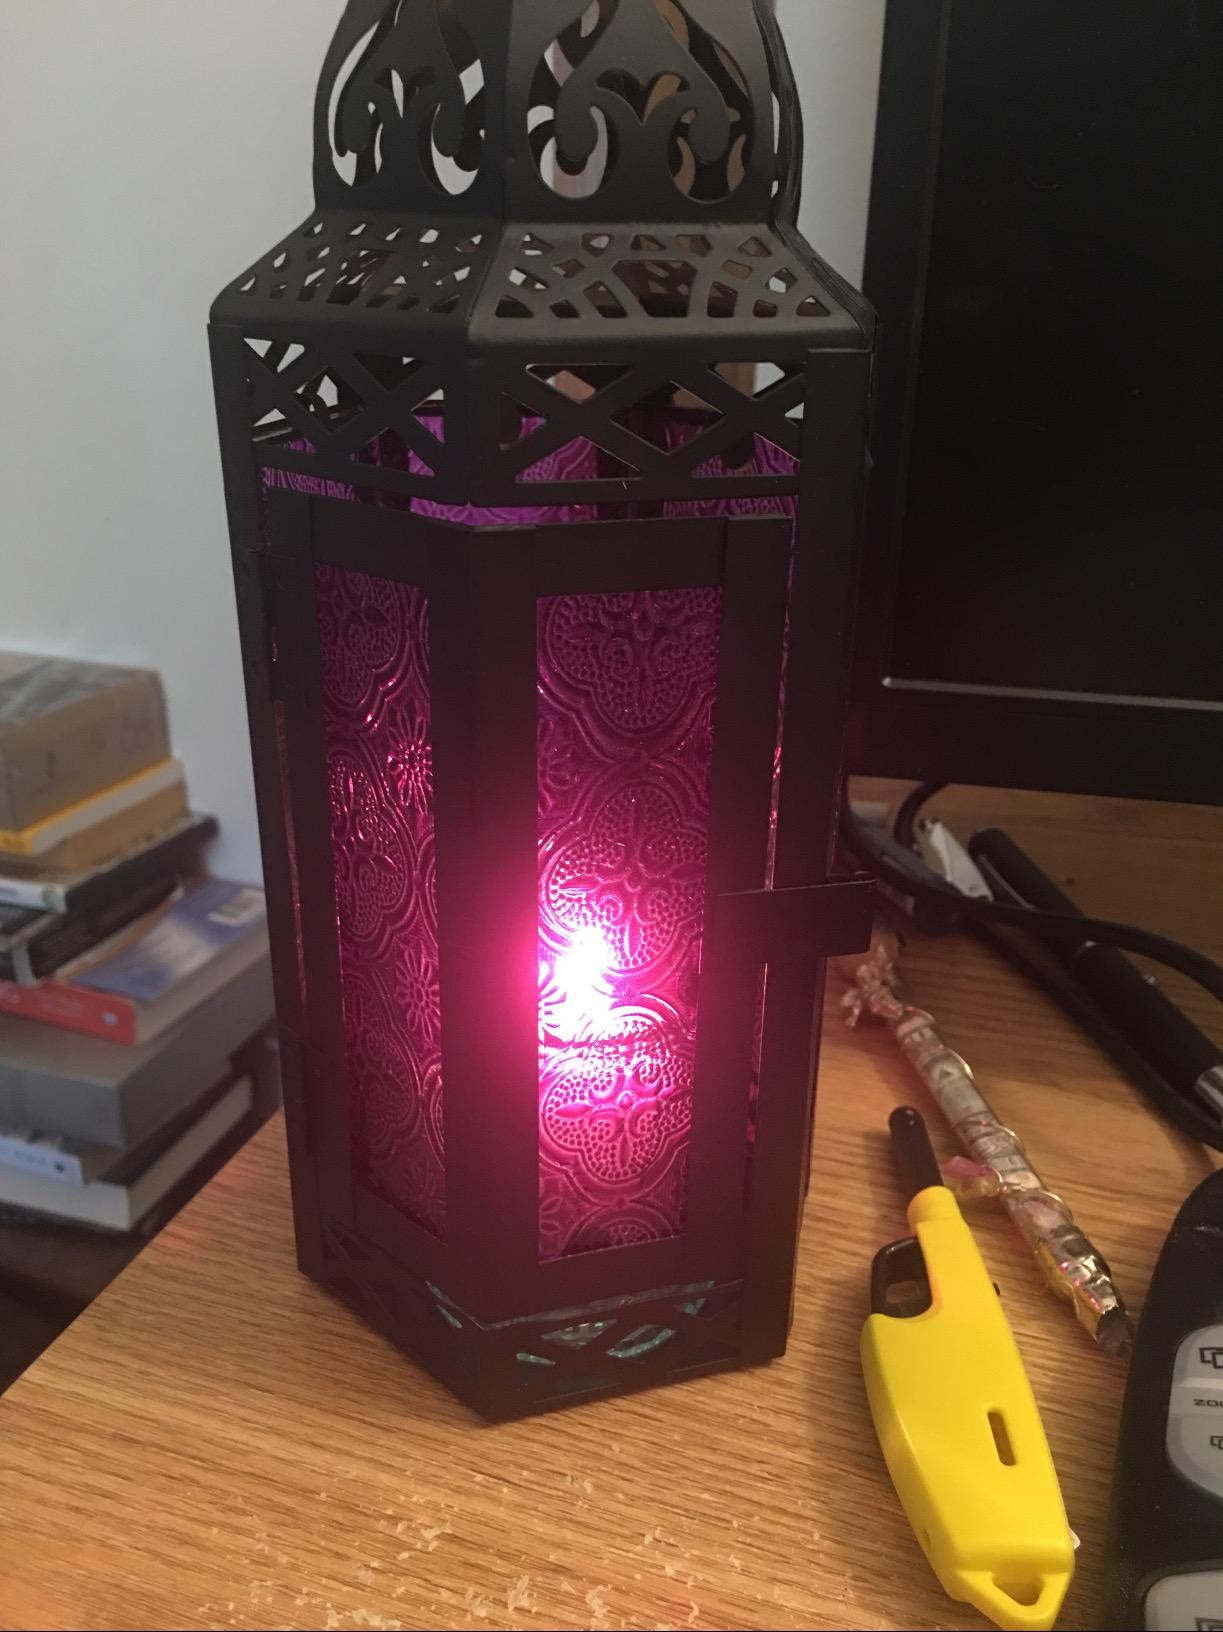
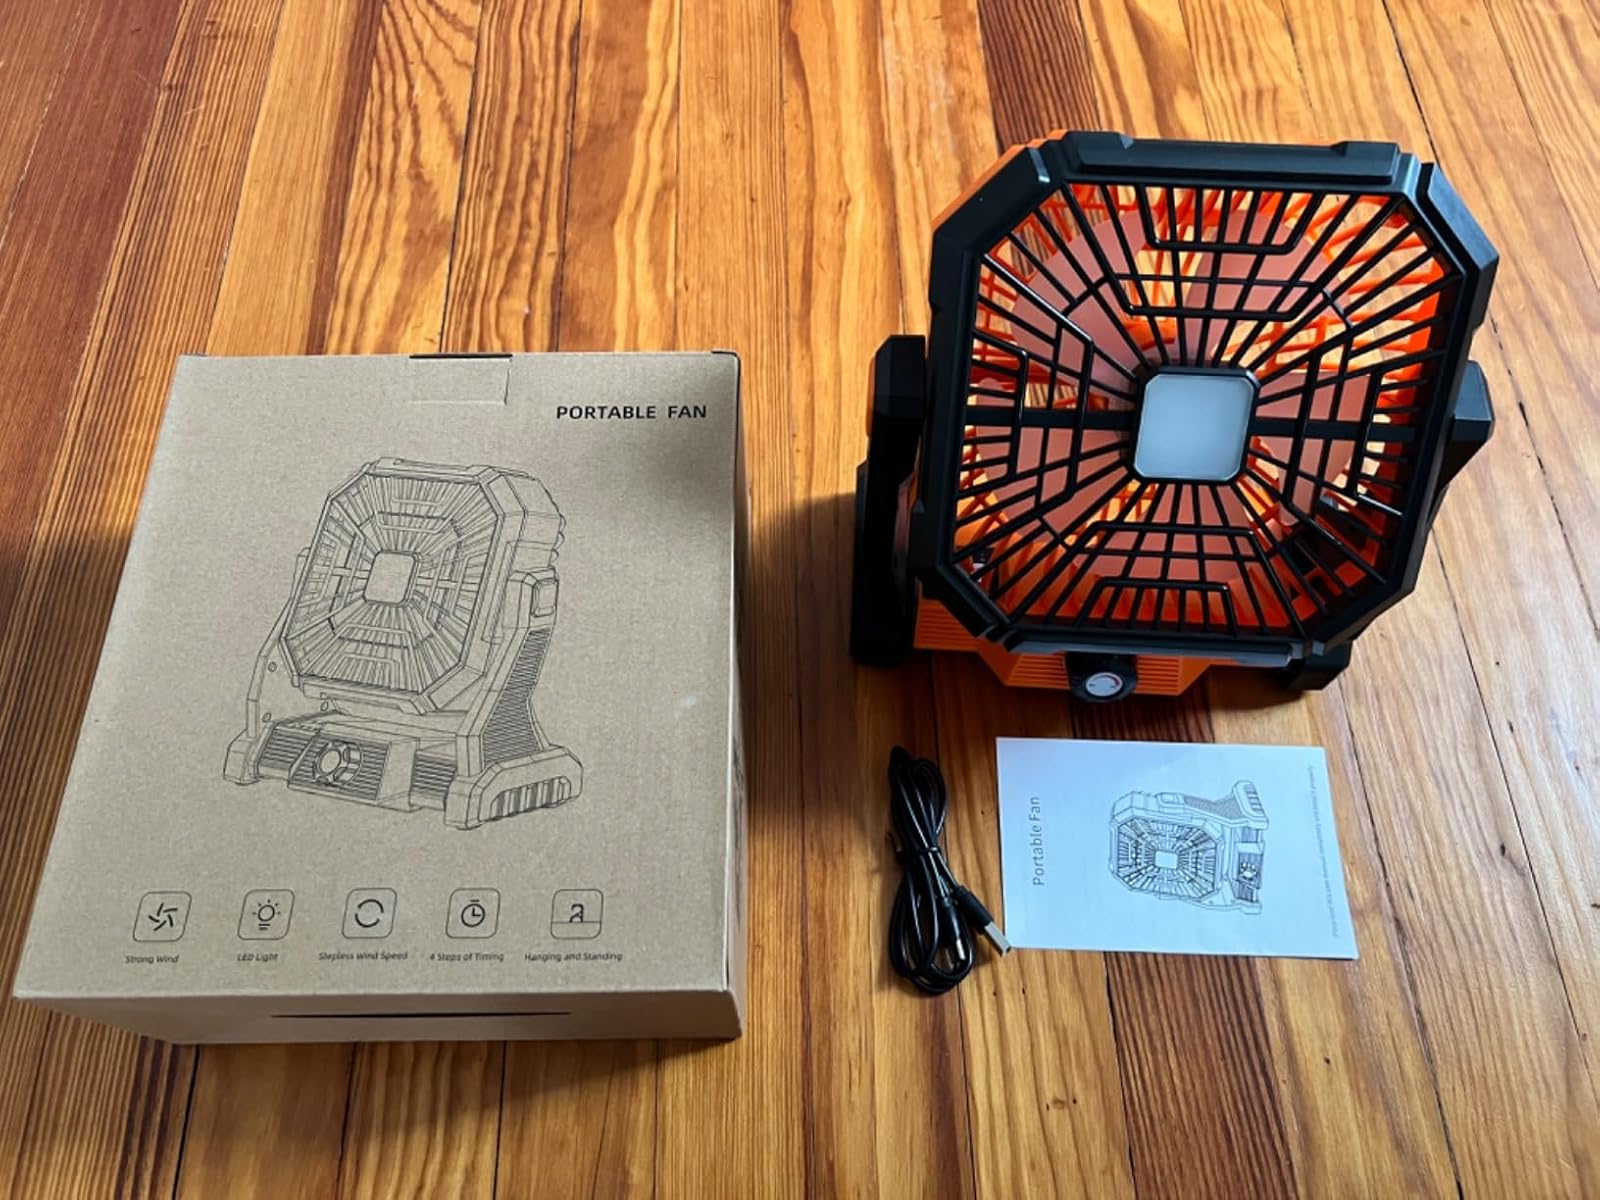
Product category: lantern
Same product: no